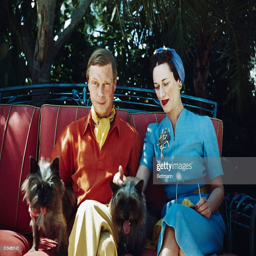
male noble rank and person seated outdoors with small dogs .